Kamchatka (band)

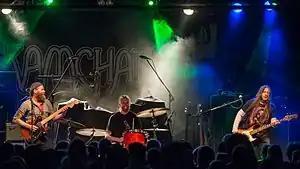
Kamchatka performing in 2016

Kamchatka are a Swedish rock band highly influenced by late 1960s and early 1970s blues rock bands. Their sound combines elements of blues rock, stoner rock and psychedelic rock.